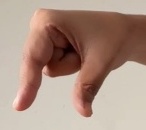
ASL sign: Q